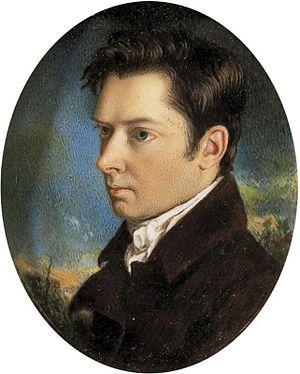
Le Château d'Indolence, poème allégorique, écrit en imitation de Spenser est un poème de James Thomson paru en 1748.